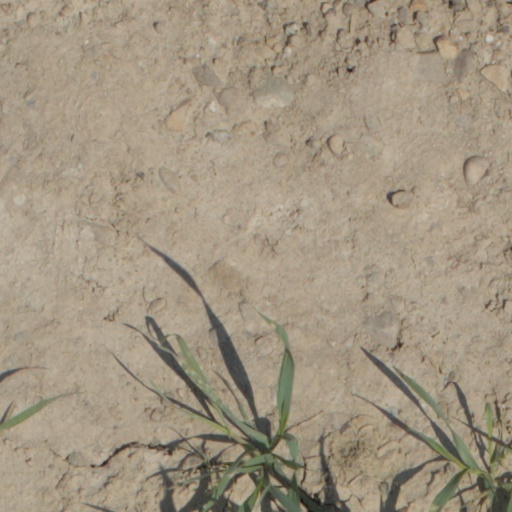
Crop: wheat